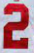
Number: 2